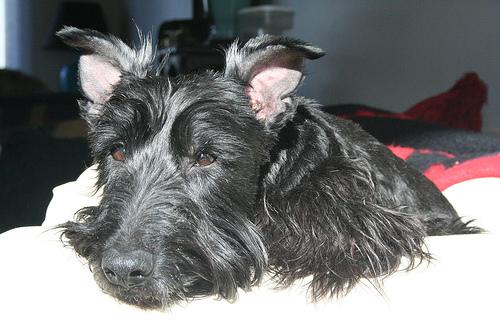
Breed: scottish terrier